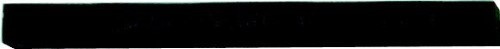
Artist Charcoal - Compressed Charcoal - Hard
Discover the artistry of our Artist Charcoal - Compressed Charcoal - Hard, perfect for artists seeking high-quality drawing tools. Designed for precision, these General's Compressed Charcoal sticks deliver an exceptionally smooth application that enhances your creative expression. Available in two shapes—square and rectangular—these charcoal sticks cater to diverse artistic preferences. Choose from three degrees of hardness: 2B, 4B, and 6B, along with classic square sticks also offered in whites for dynamic contrast. This set of 12 provides an ample supply of artist-grade charcoal perfect for sketching, shading, and detailed work. Whether you’re a professional artist or a budding enthusiast, our hard compressed charcoal will elevate your drawing experience. Ideal for charcoal drawing techniques, these sticks facilitate extensive shading and layering. Add depth and dimension to your artwork effortlessly. From bold strokes to delicate lines, our high-quality compressed charcoal is versatile and reliable. Trust Smartfox AU for all your art supply needs and unleash your creativity with the perfect drawing medium. Excellent for both classroom settings and individual practice, this charcoal is a must-have in every artist’s toolkit. Order your Artist Charcoal today and experience the difference in your artistic creations! Artist Charcoal - Compressed Charcoal - Hard General's Compressed Charcoal sticks are extra smooth. Available in 2 shapes: square and rectangular and 3 degrees: 2B, 4B, 6B. Square sticks are also available in whites Set of 12
Brand: DRAWART
Category: Office Supplies > Office Instruments > Writing & Drawing Instruments > Art Charcoals > Compressed Charcoals